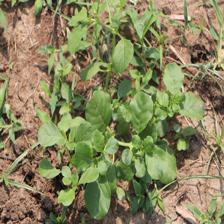
Label: BroadLeafWeed